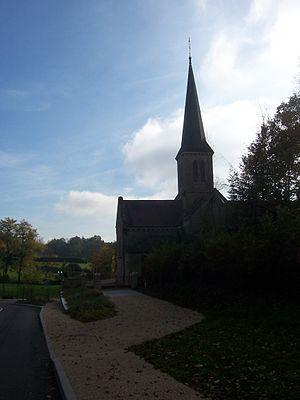
Eglise de Bruailles
Bruailles est une commune française située dans le département de Saône-et-Loire en région Bourgogne-Franche-Comté.